Absinthe

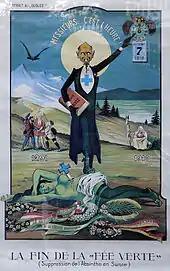
("The End of the Green Fairy"): Swiss poster criticizing the country's prohibition of absinthe in 1910

Édouard Manet's first major painting "The Absinthe Drinker" was controversial, and was rejected by the Paris Salon in 1859. Despite adopting sweeping EU food and beverage regulations in 1988 that effectively re-legalised absinthe, a decree was passed that same year that preserved the prohibition on products explicitly labelled as "absinthe", while placing strict limits on fenchone (fennel) and pinocamphone (hyssop) in an obvious, but failed, attempt to thwart a possible return of absinthe-like products. French producers circumvented this regulatory obstacle by labelling absinthe as ('wormwood-based spirits'), with many either reducing or omitting fennel and hyssop altogether from their products. A legal challenge to the scientific basis of this decree resulted in its repeal (2009), which opened the door for the official French re-legalisation of absinthe for the first time since 1915. The French Senate voted to repeal the prohibition in mid-April 2011.